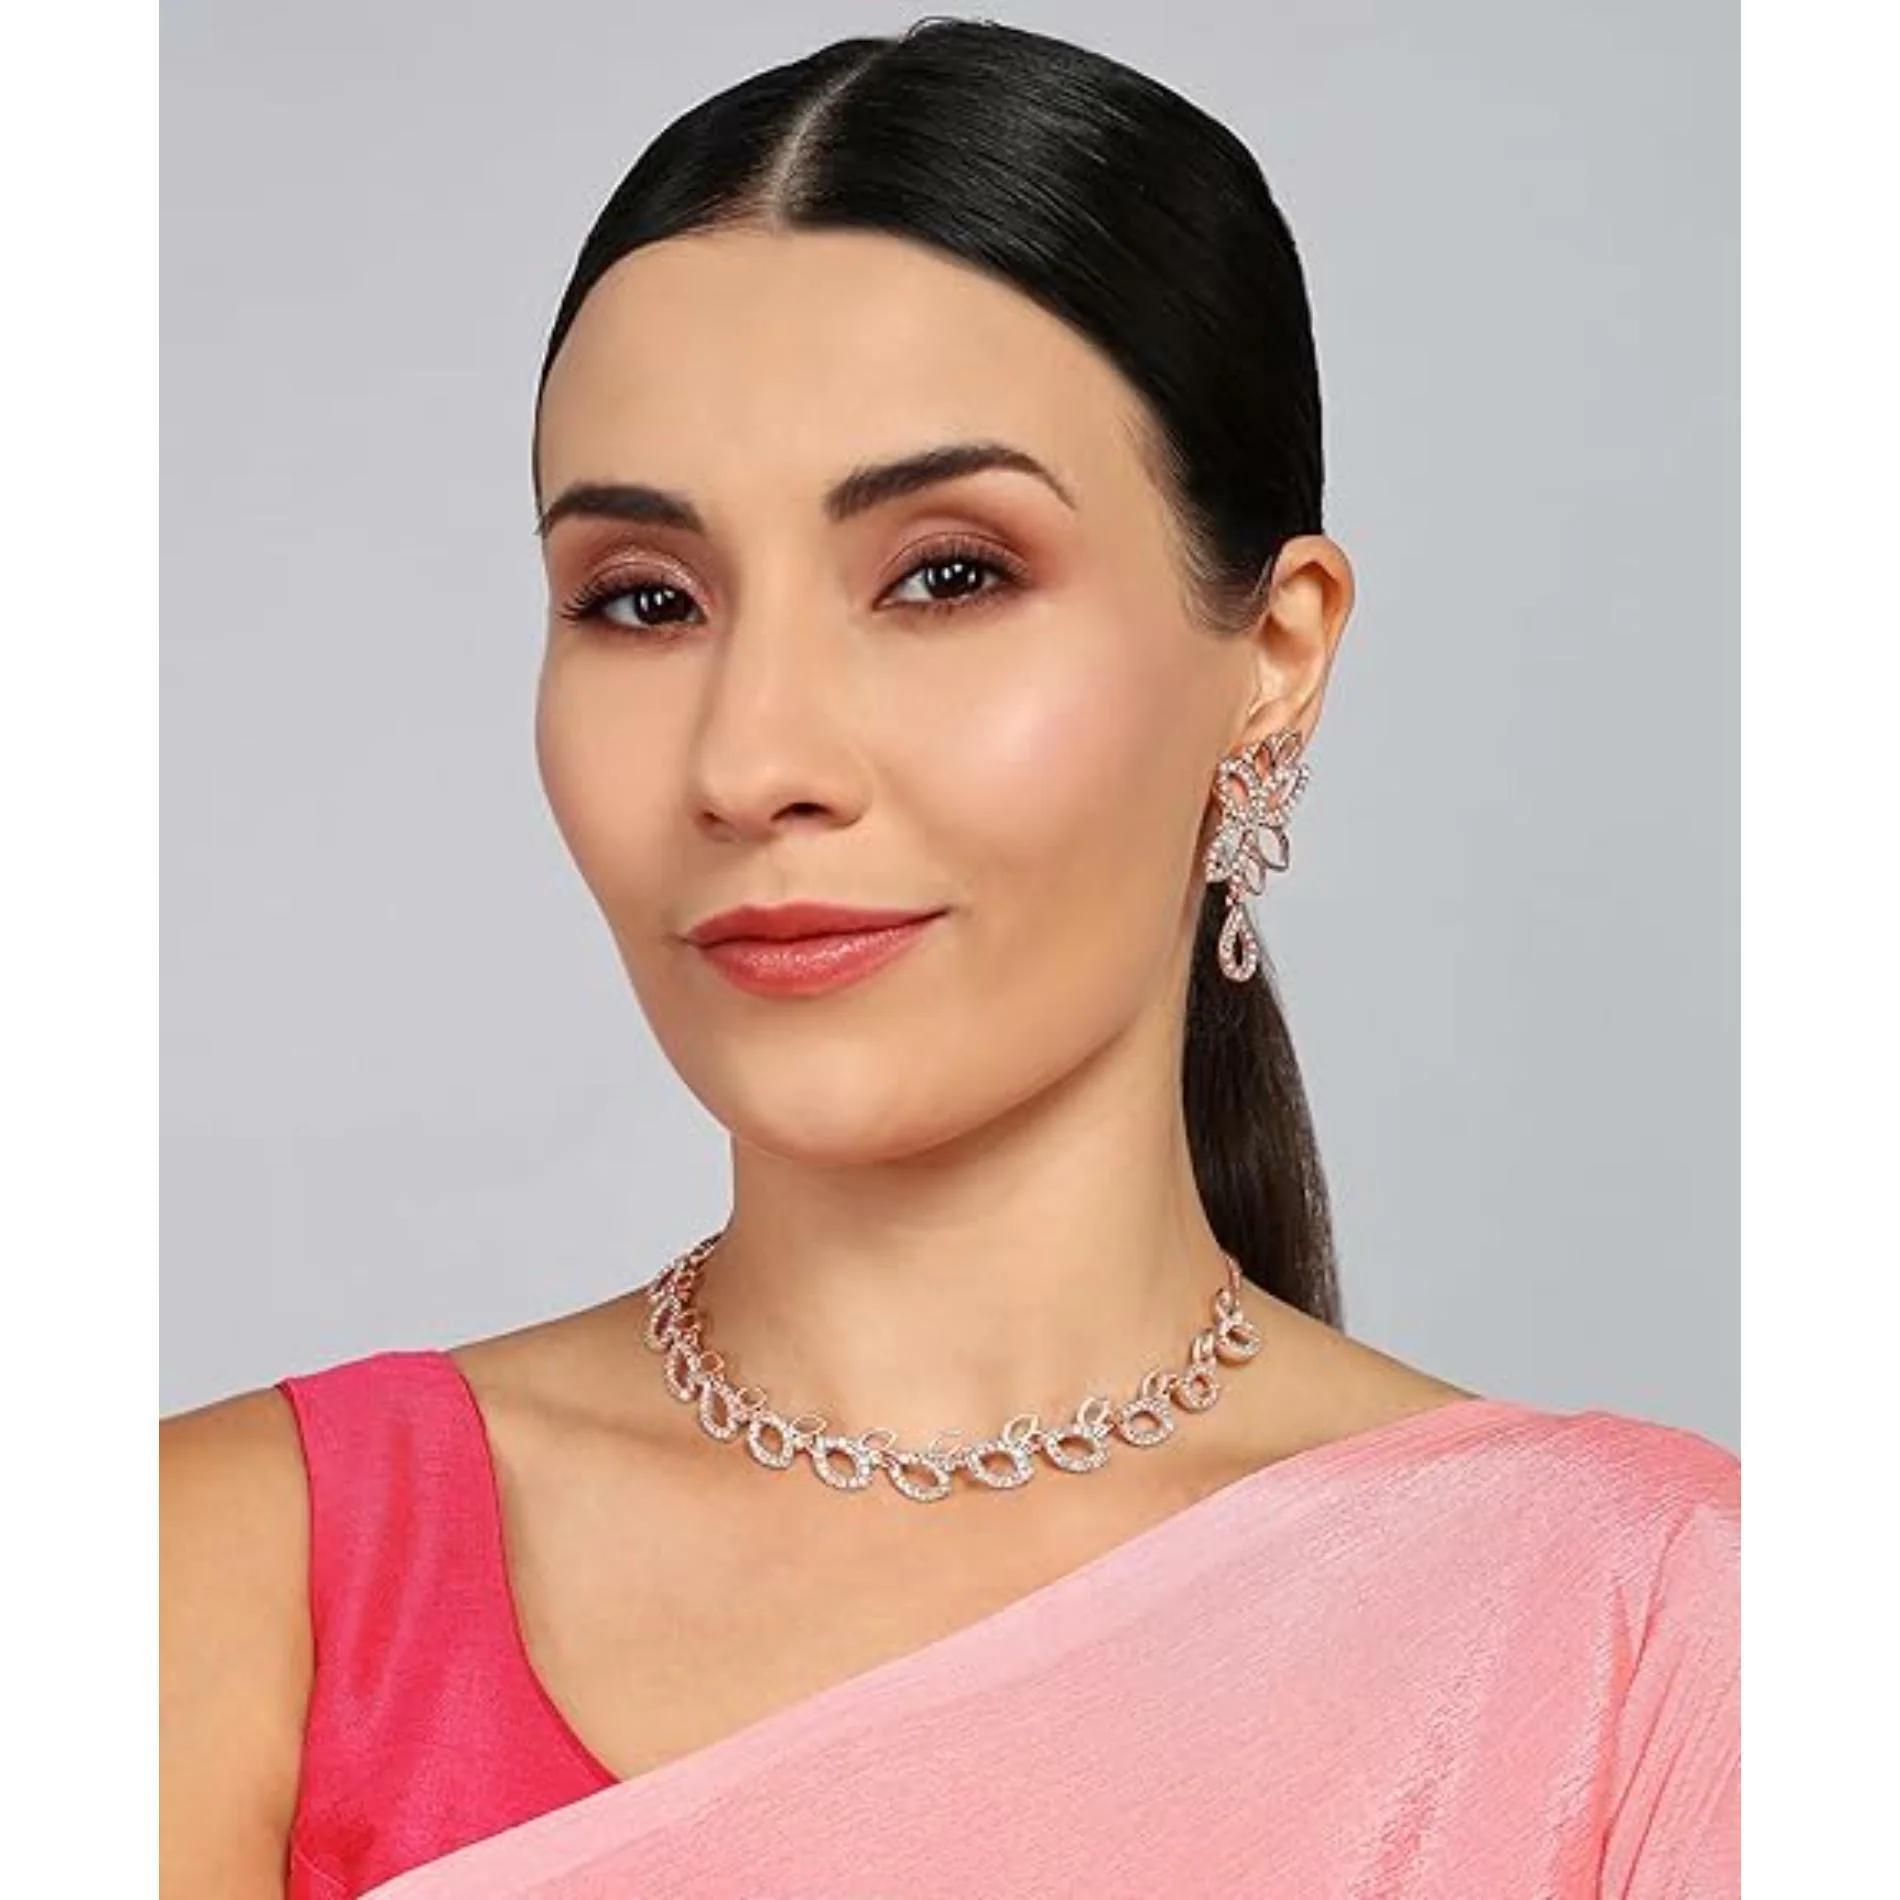
PIPALIYA Elegant Rose Gold Plated Diamond Necklace Set for Women Girls Stylish Leaf Design with Matching Earrings Lightweight Wear Bridal Fashion Jewelry Set
Type: Necklaces
Brand: PIPALIYA
Price: Rs. 279
High-Quality American Diamonds – Brilliant sparkle for a premium, luxurious look.High-Quality American Diamonds – Brilliant sparkle for a premium, luxurious look. Stunning Leaf Design : Stylishly crafted necklace and earrings with intricate leaf motifs.High-Quality American Diamonds – Brilliant sparkle for a premium, luxurious look.
Features: Stunning Leaf Design: Stylishly crafted necklace and earrings with intricate leaf motifs,High-Quality American Diamonds: Brilliant sparkle for a premium, luxurious look,Finish: Elegant and modern finish that suits all skin tones,Perfect for All Occasions: Ideal for weddings, parties, festivals, and gifting,Skin-Friendly & Lightweight: Made with hypoallergenic materials for comfort